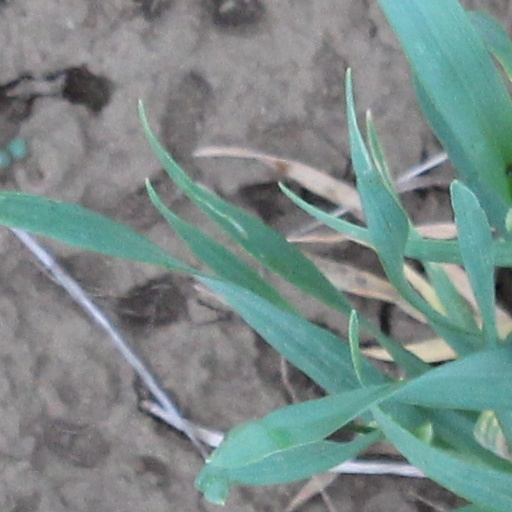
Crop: wheat